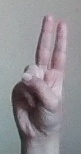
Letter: taa